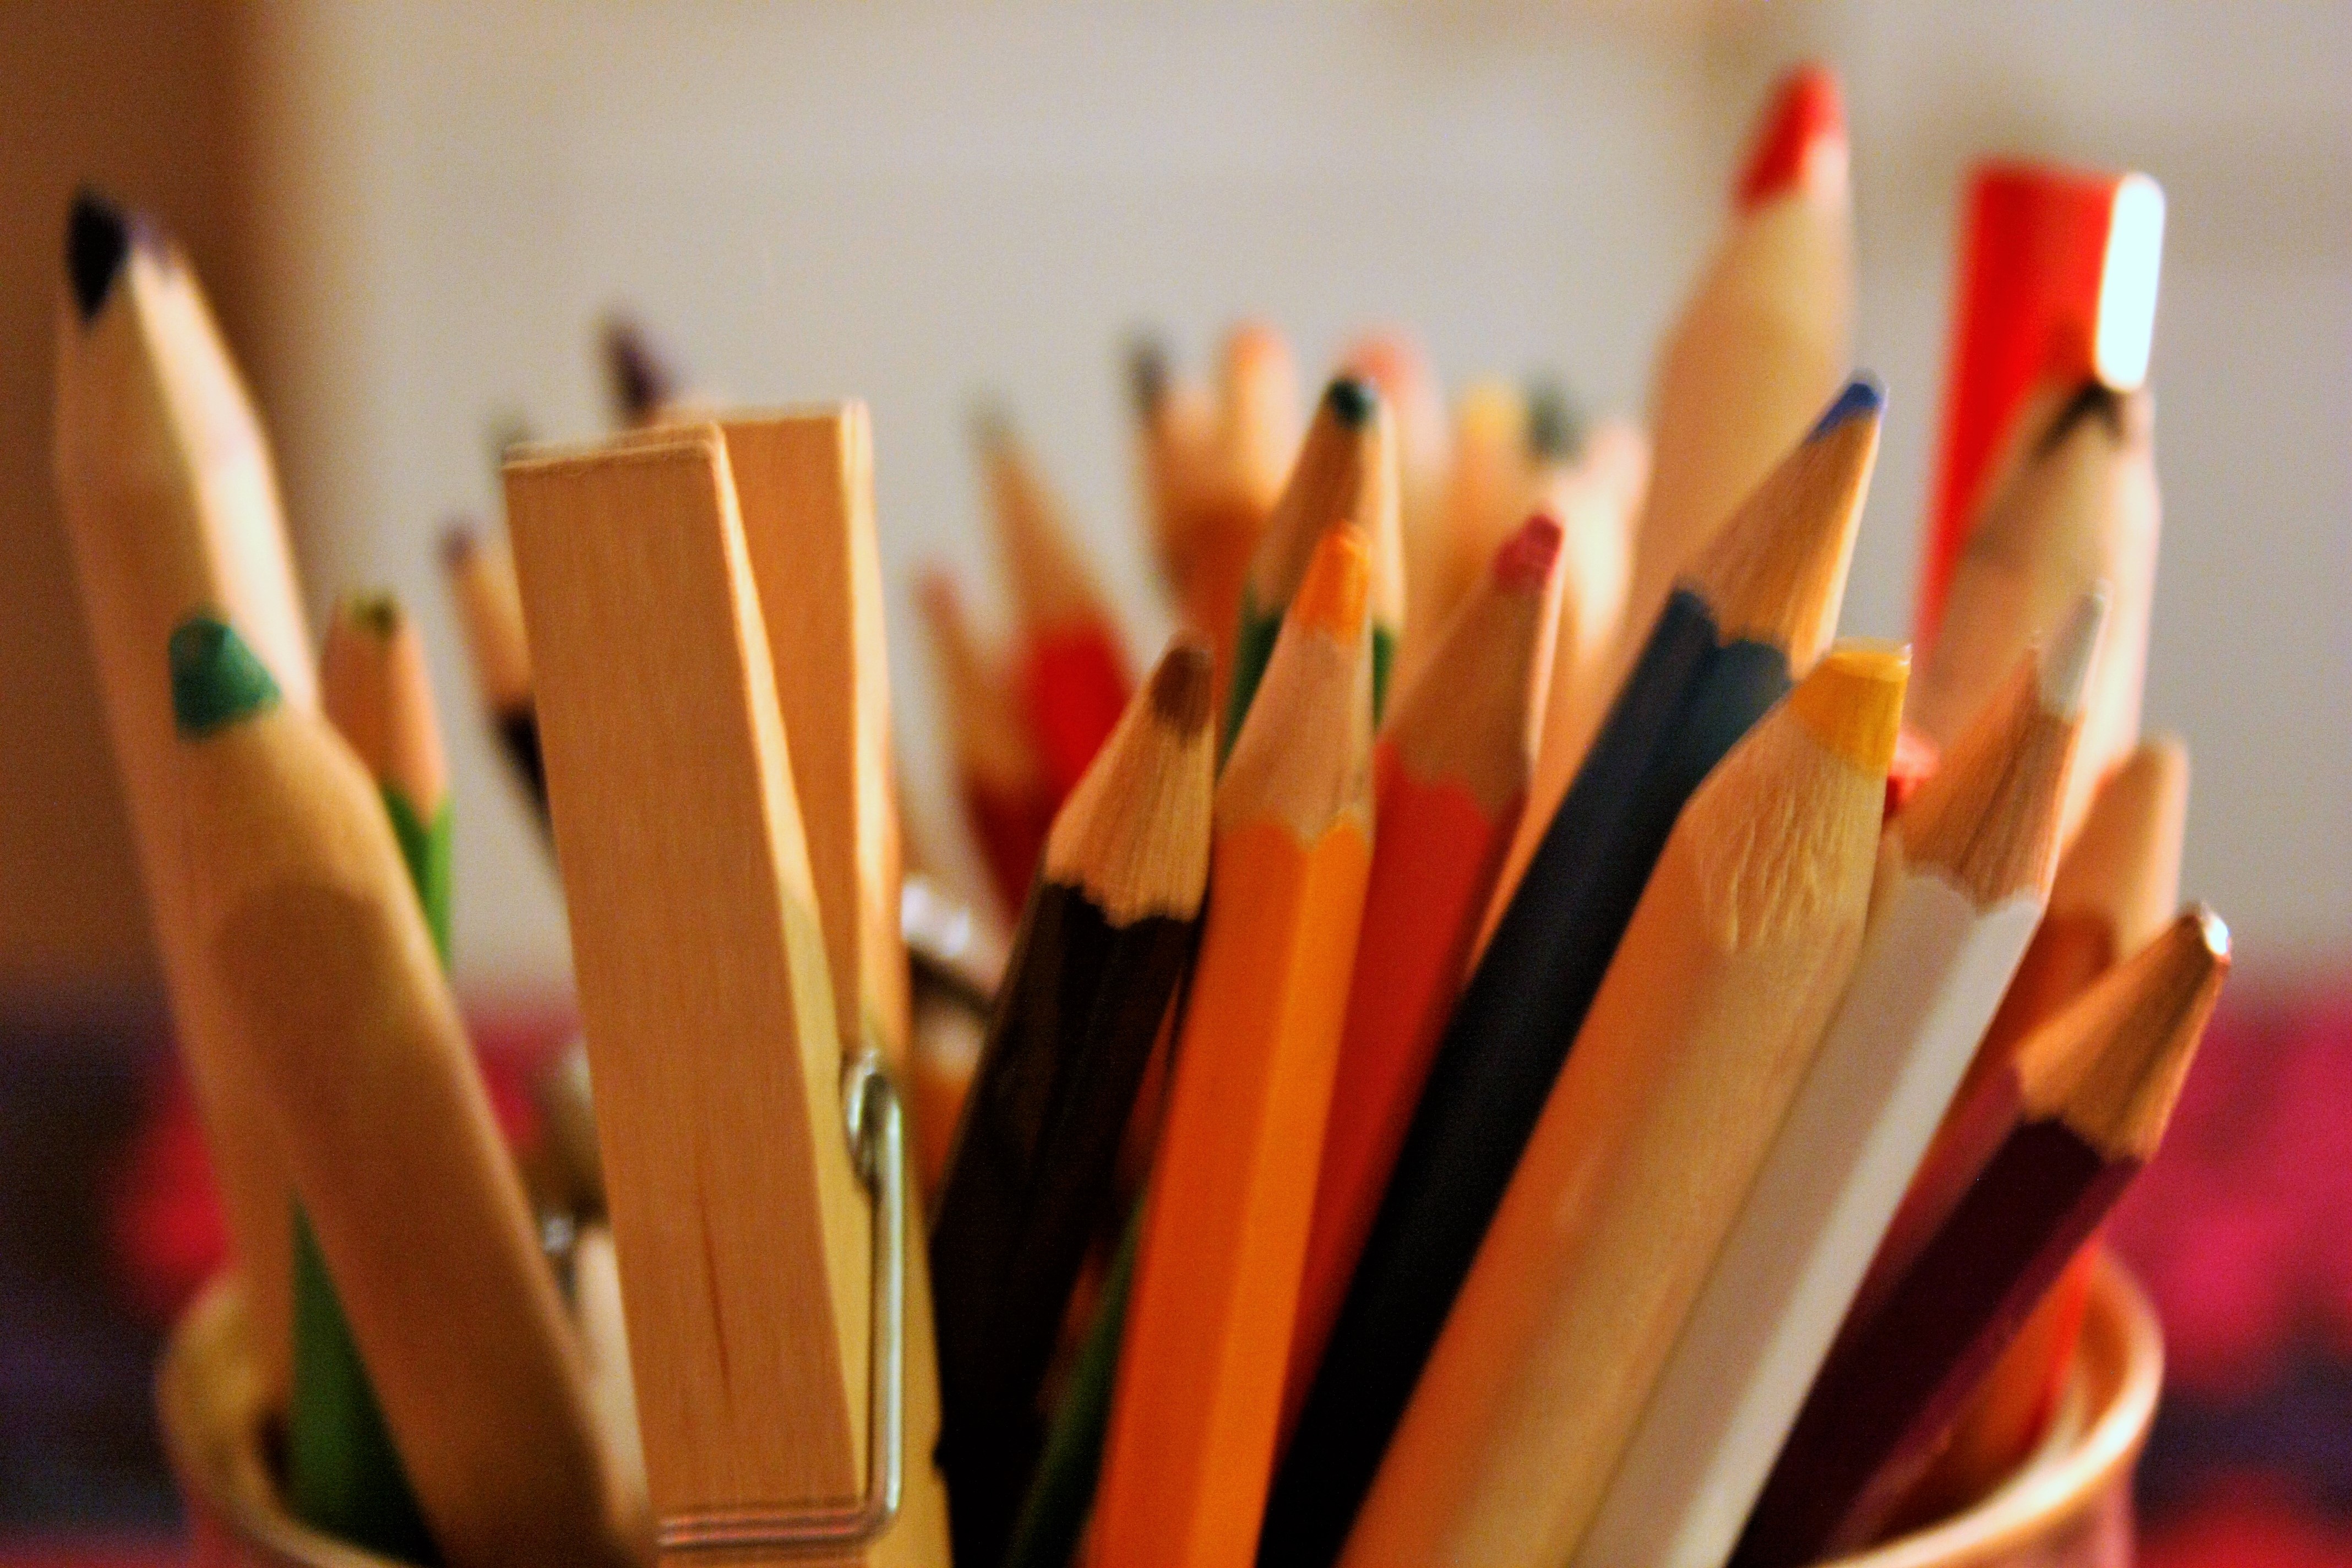
writing, hand, pencil, red, color, close up